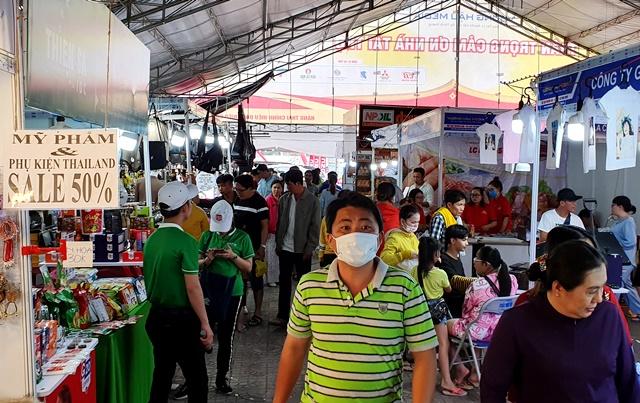
có một cô bé mặc váy màu hồng đang ngồi trên ghế